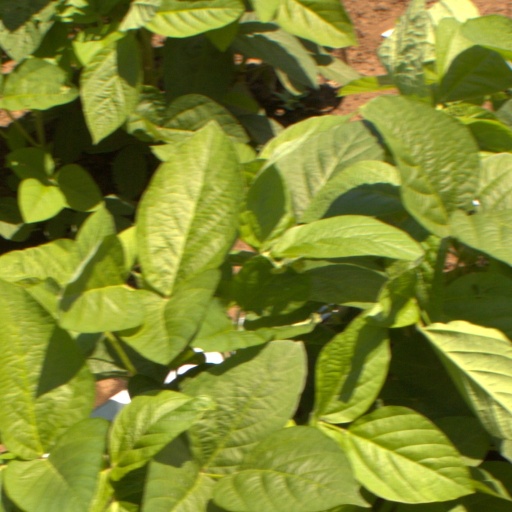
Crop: soybean